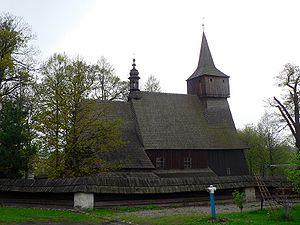
Osiek est une localité polonaise, siège de la gmina d'Osiek, située dans le powiat d'Oświęcim en voïvodie de Petite-Pologne.